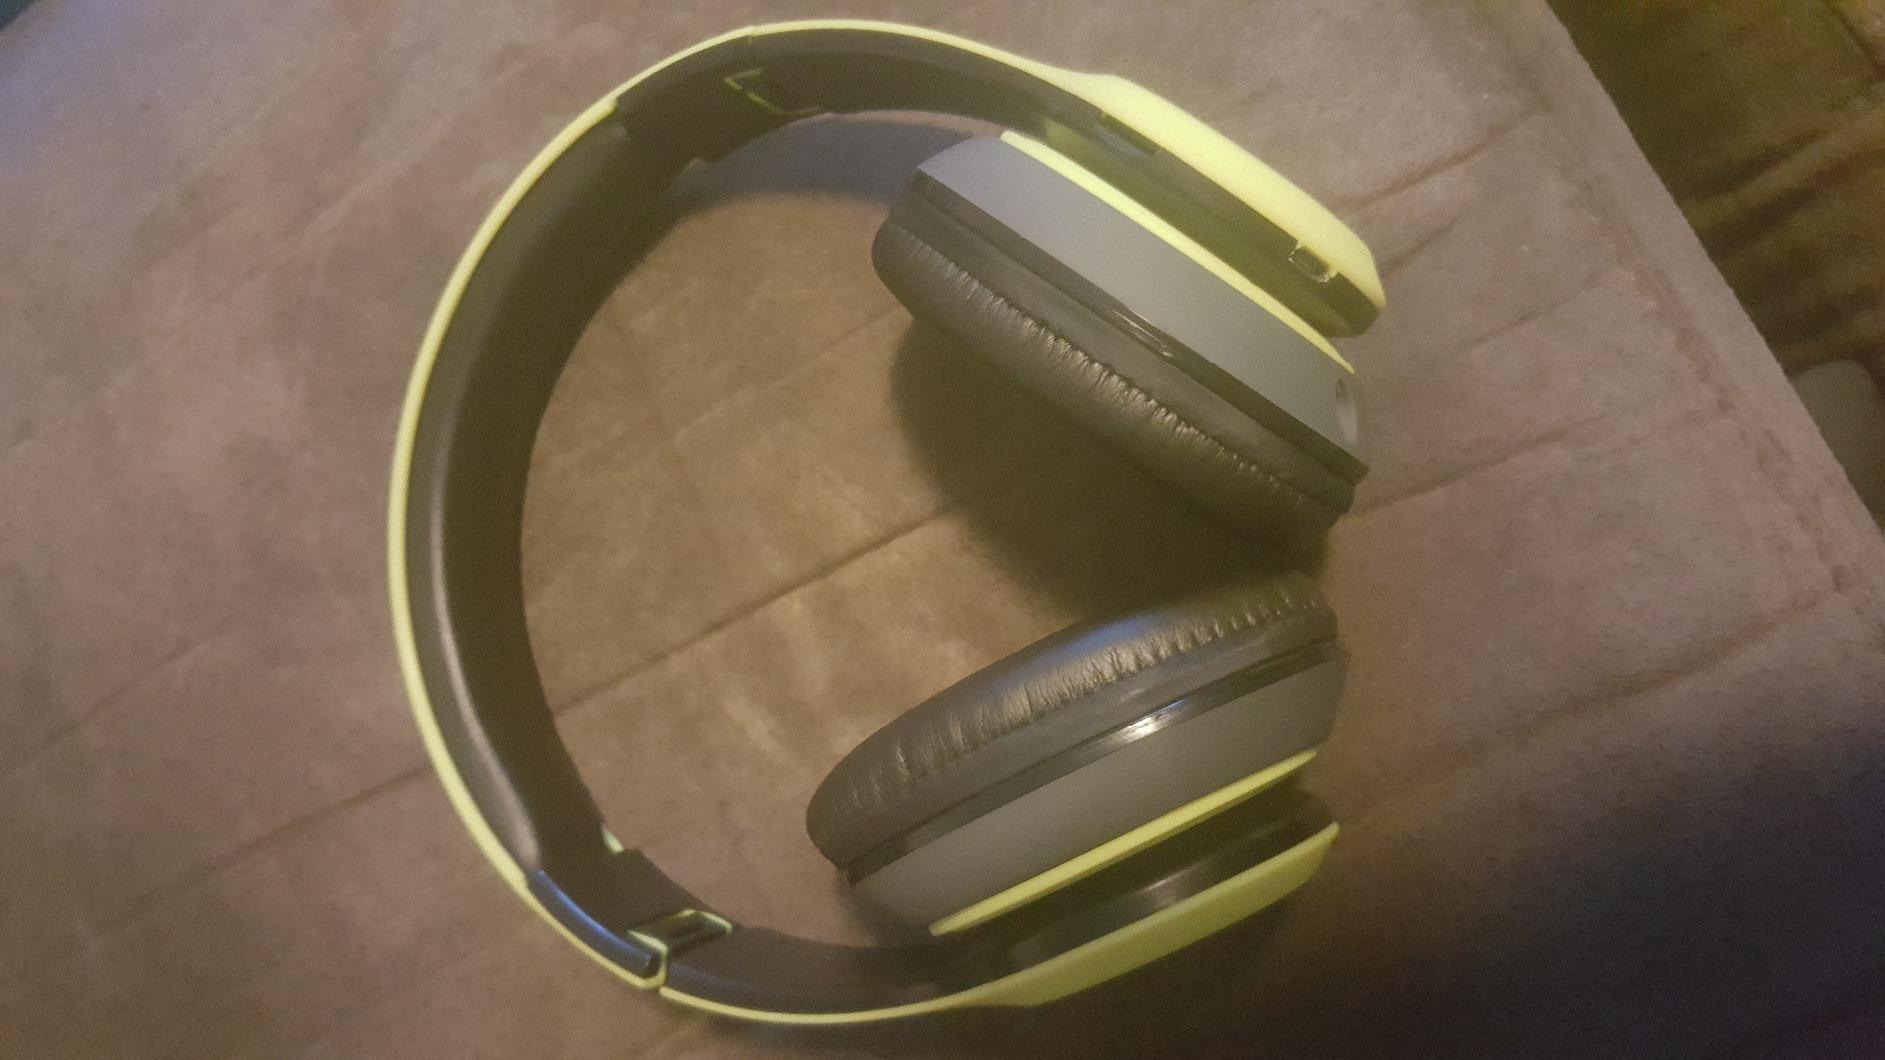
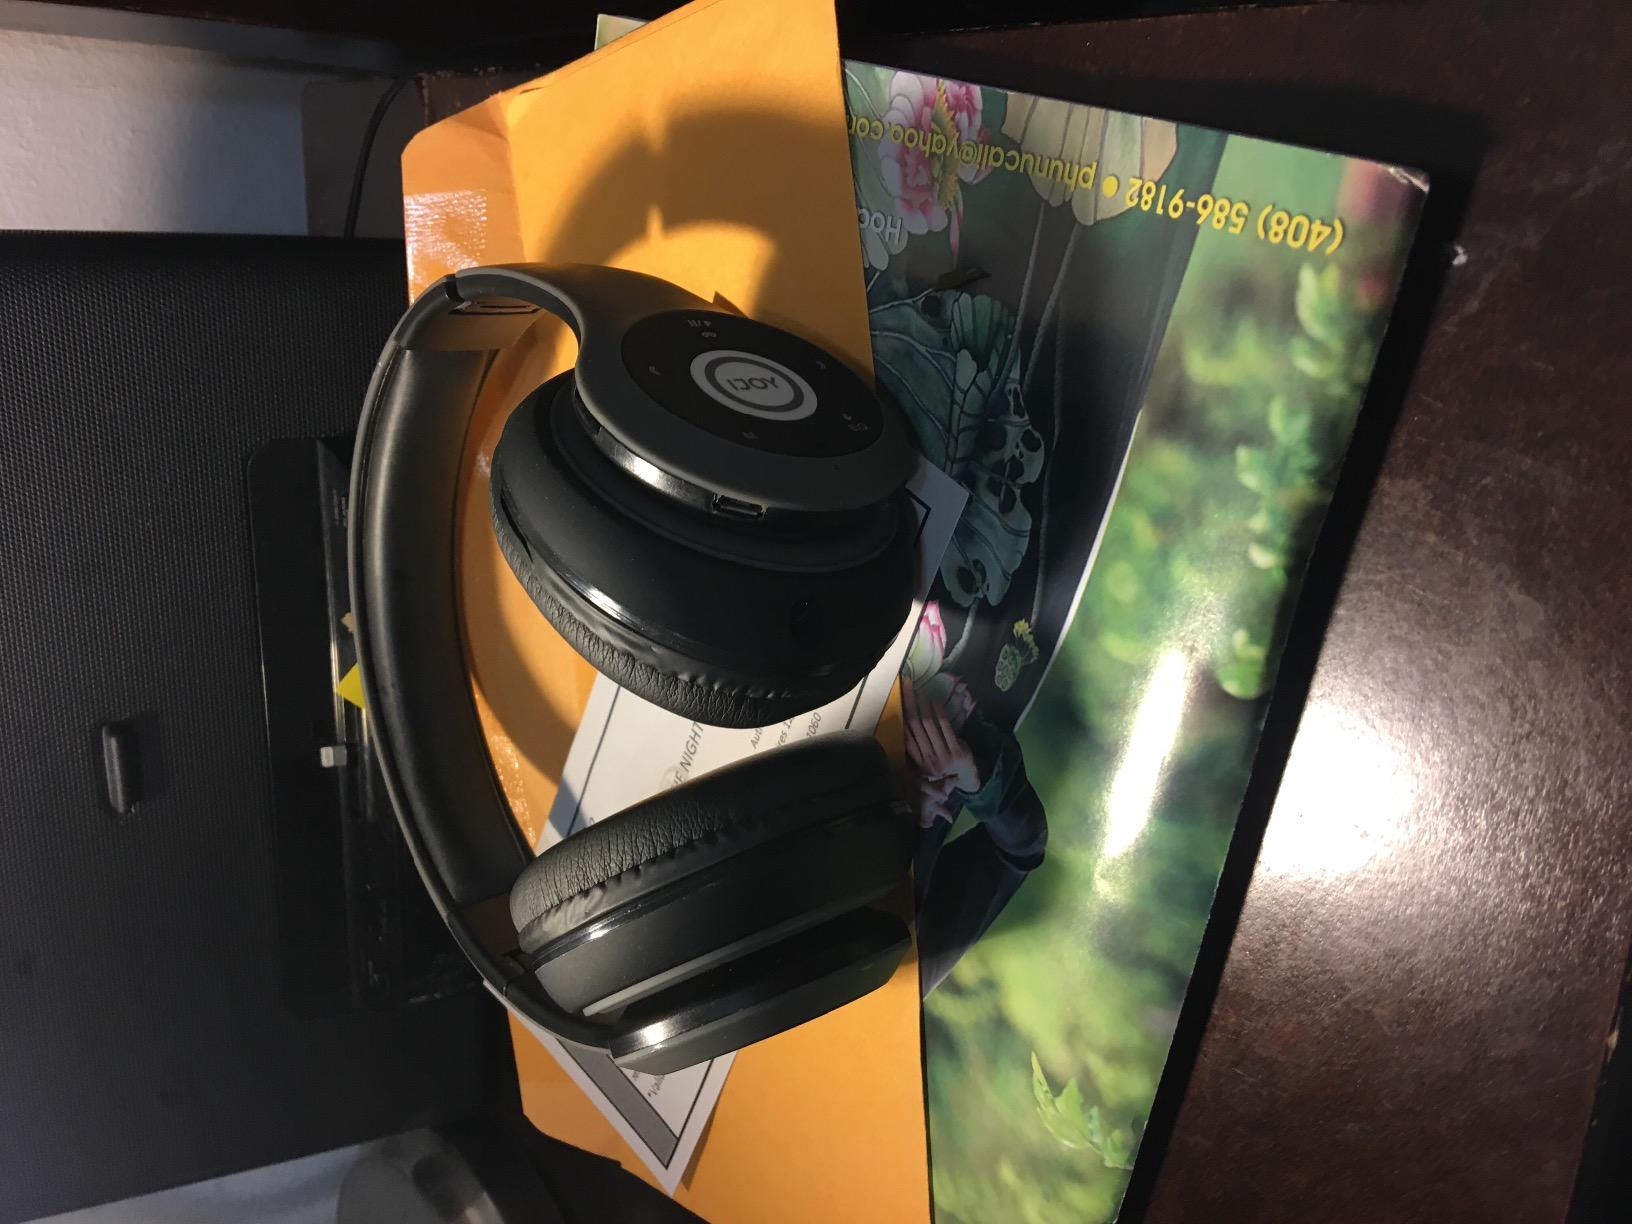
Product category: headphones
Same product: no